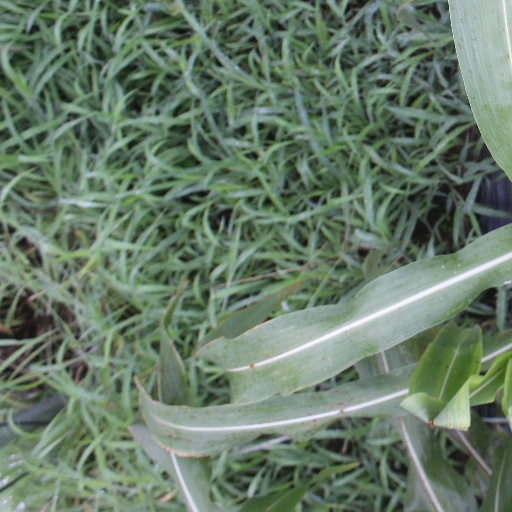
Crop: sorghum